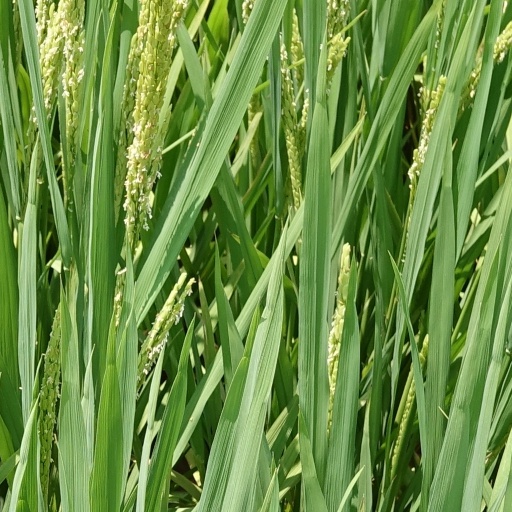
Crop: rice